Coenonympha arcania

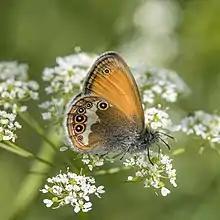
Aberration insubrica

Coenonympha arcania, the pearly heath, is a butterfly species belonging to the family Nymphalidae.